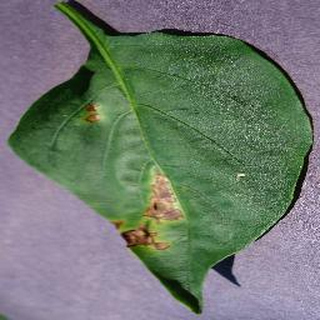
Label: bell_pepper_bacterial_spot